Alejandro Agag

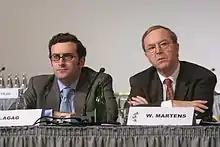
Agag and Wilfried Martens at the European People's Party congress in Berlin

Also in 2000, he was elected Secretary General of the European People's Party, replacing his colleague, Klaus Welle. During his mandate as Secretary General, the organization expanded to Eastern Europe. During that period, it incorporated more than 20 new political parties from that region. Later that year, for the first time, the EPP won the European Parliament elections and became the largest political force in Europe.